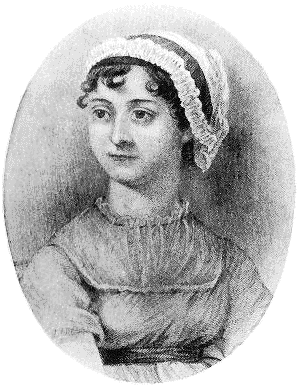
Jane Austen
Indgravering af James Edward Austen-Leigh (ca. 1870)
Jane Austen var engelsk romanforfatter.